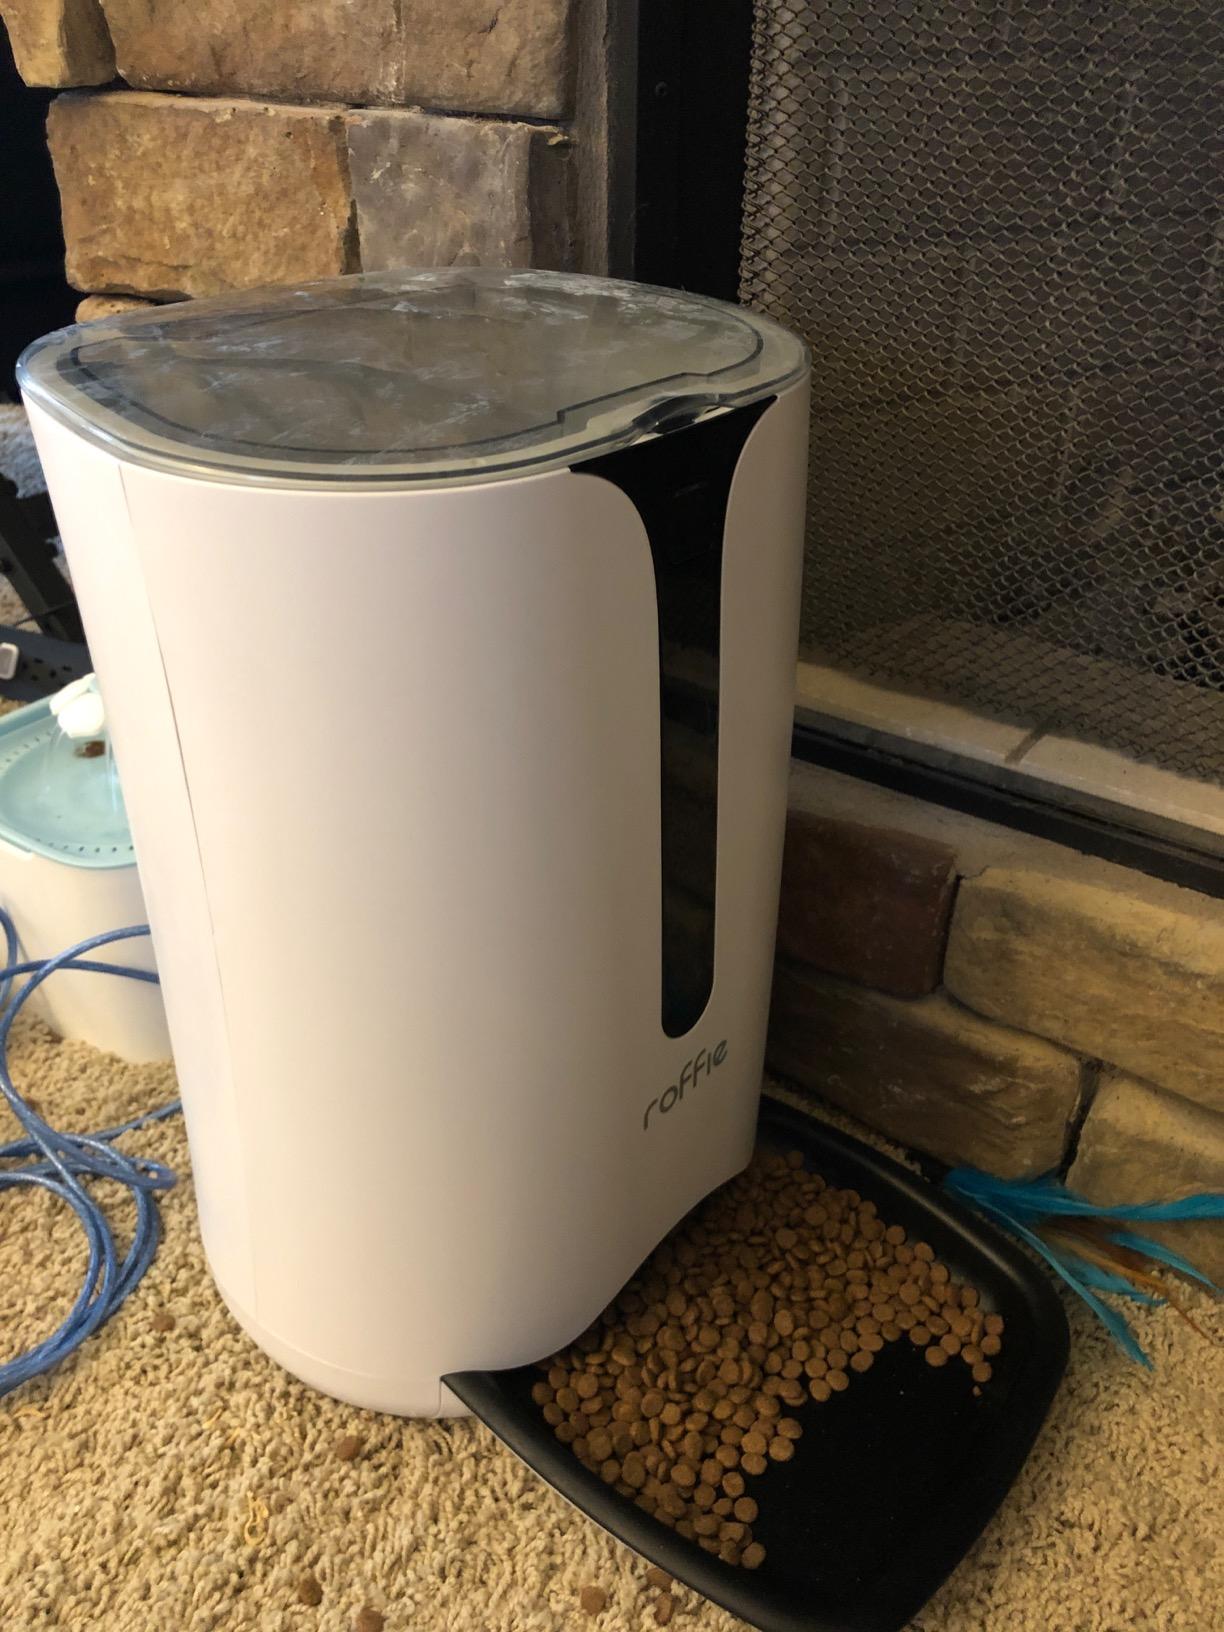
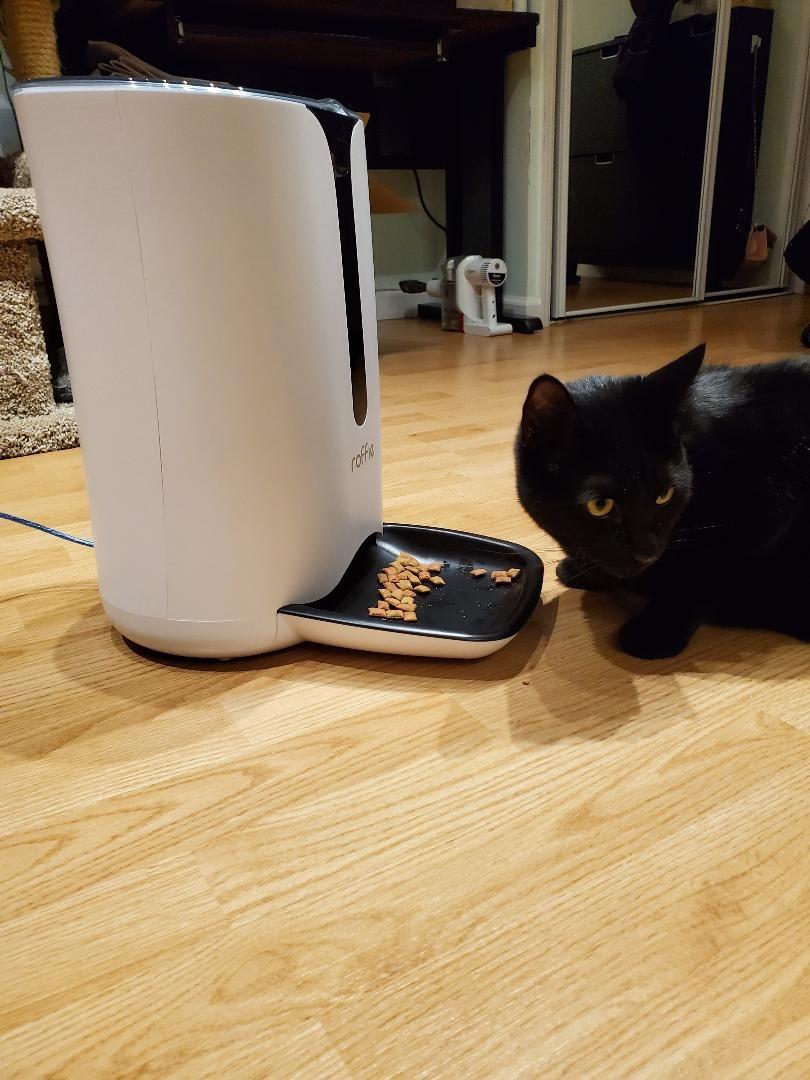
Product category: items_feeder
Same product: yes